Answer in natural language. Consider the 3D positions of the objects in the scene and not just the 2D positions in the image. Is the centerpoint of  white color dining table (marked A) at a higher height than tall floor lamp with white shade (marked B)? Choose between the following options: no or yes
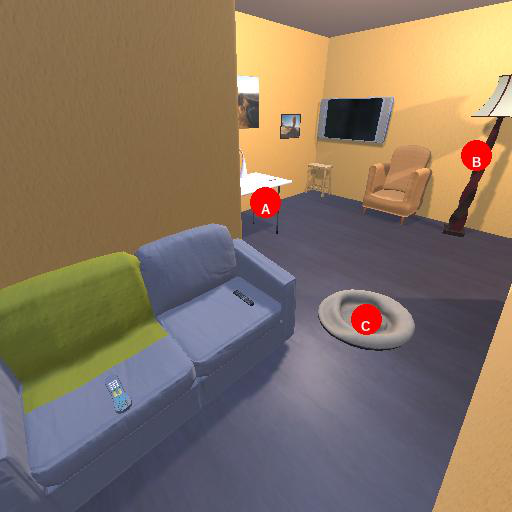
<answer>no</answer>